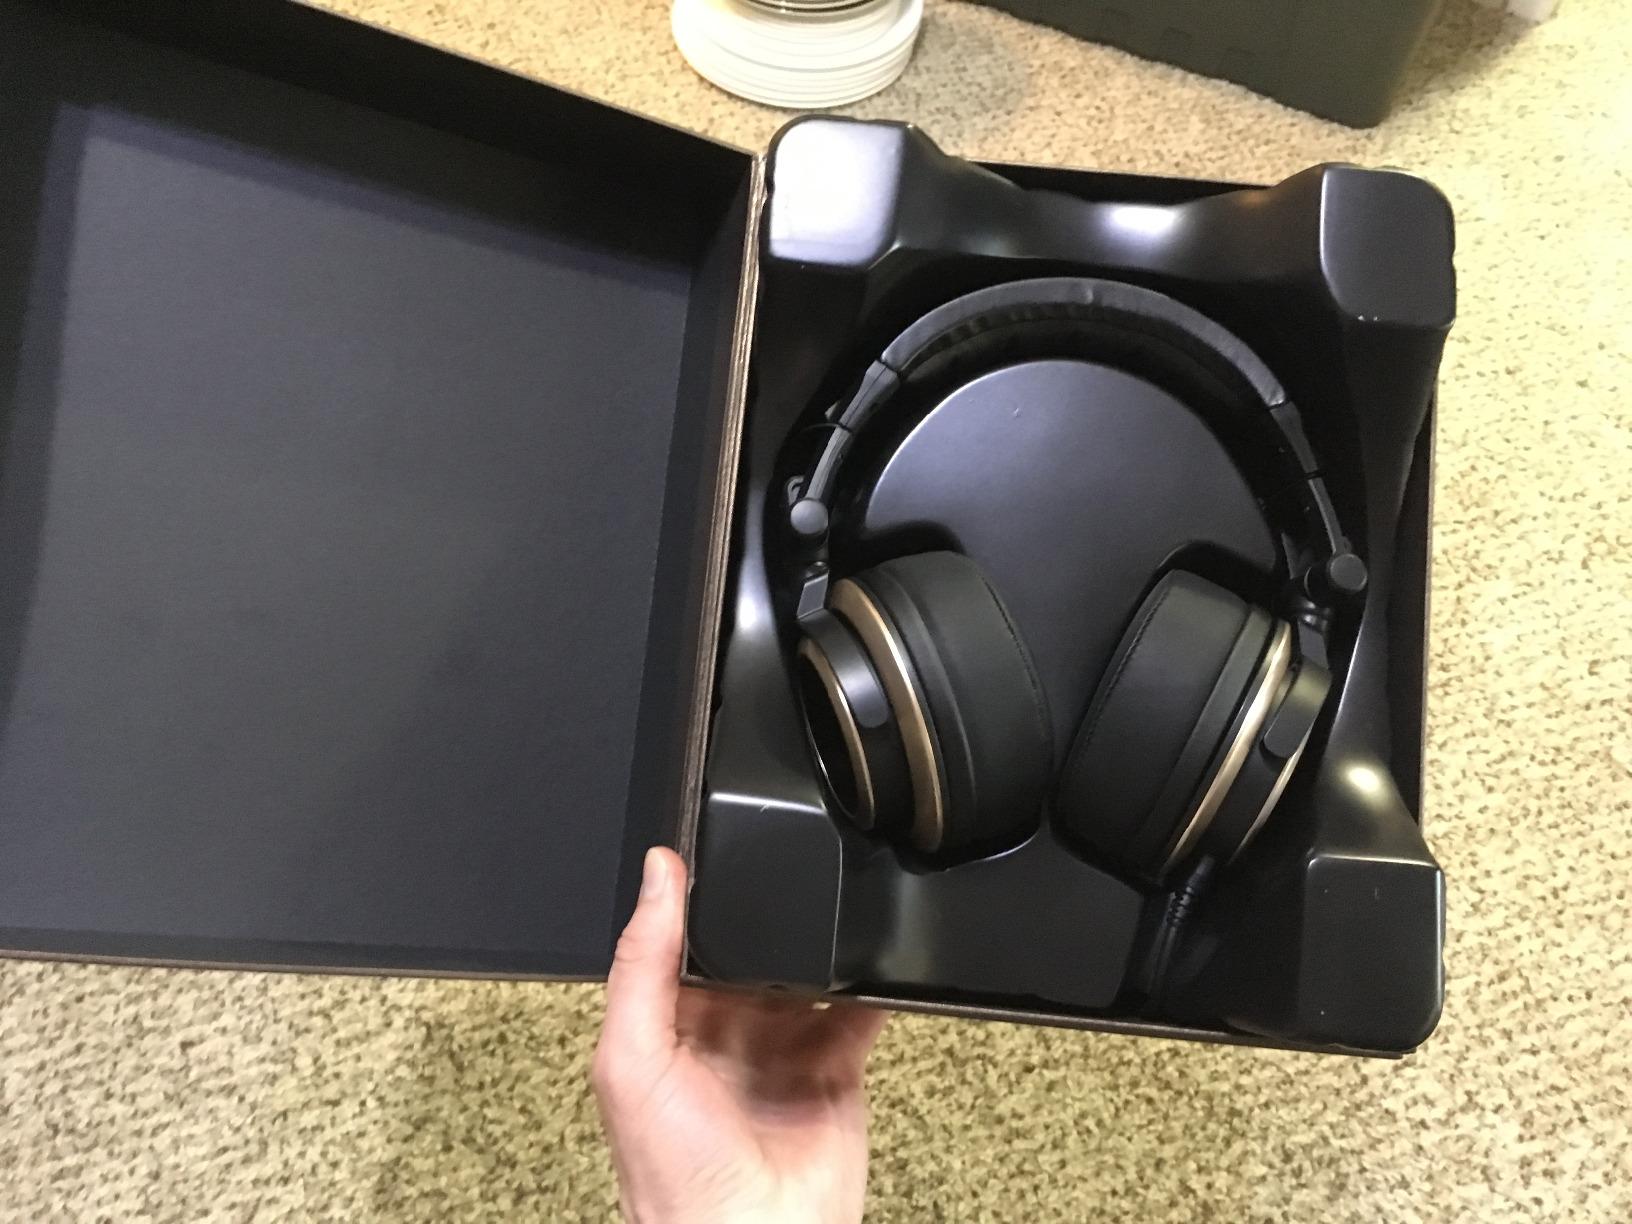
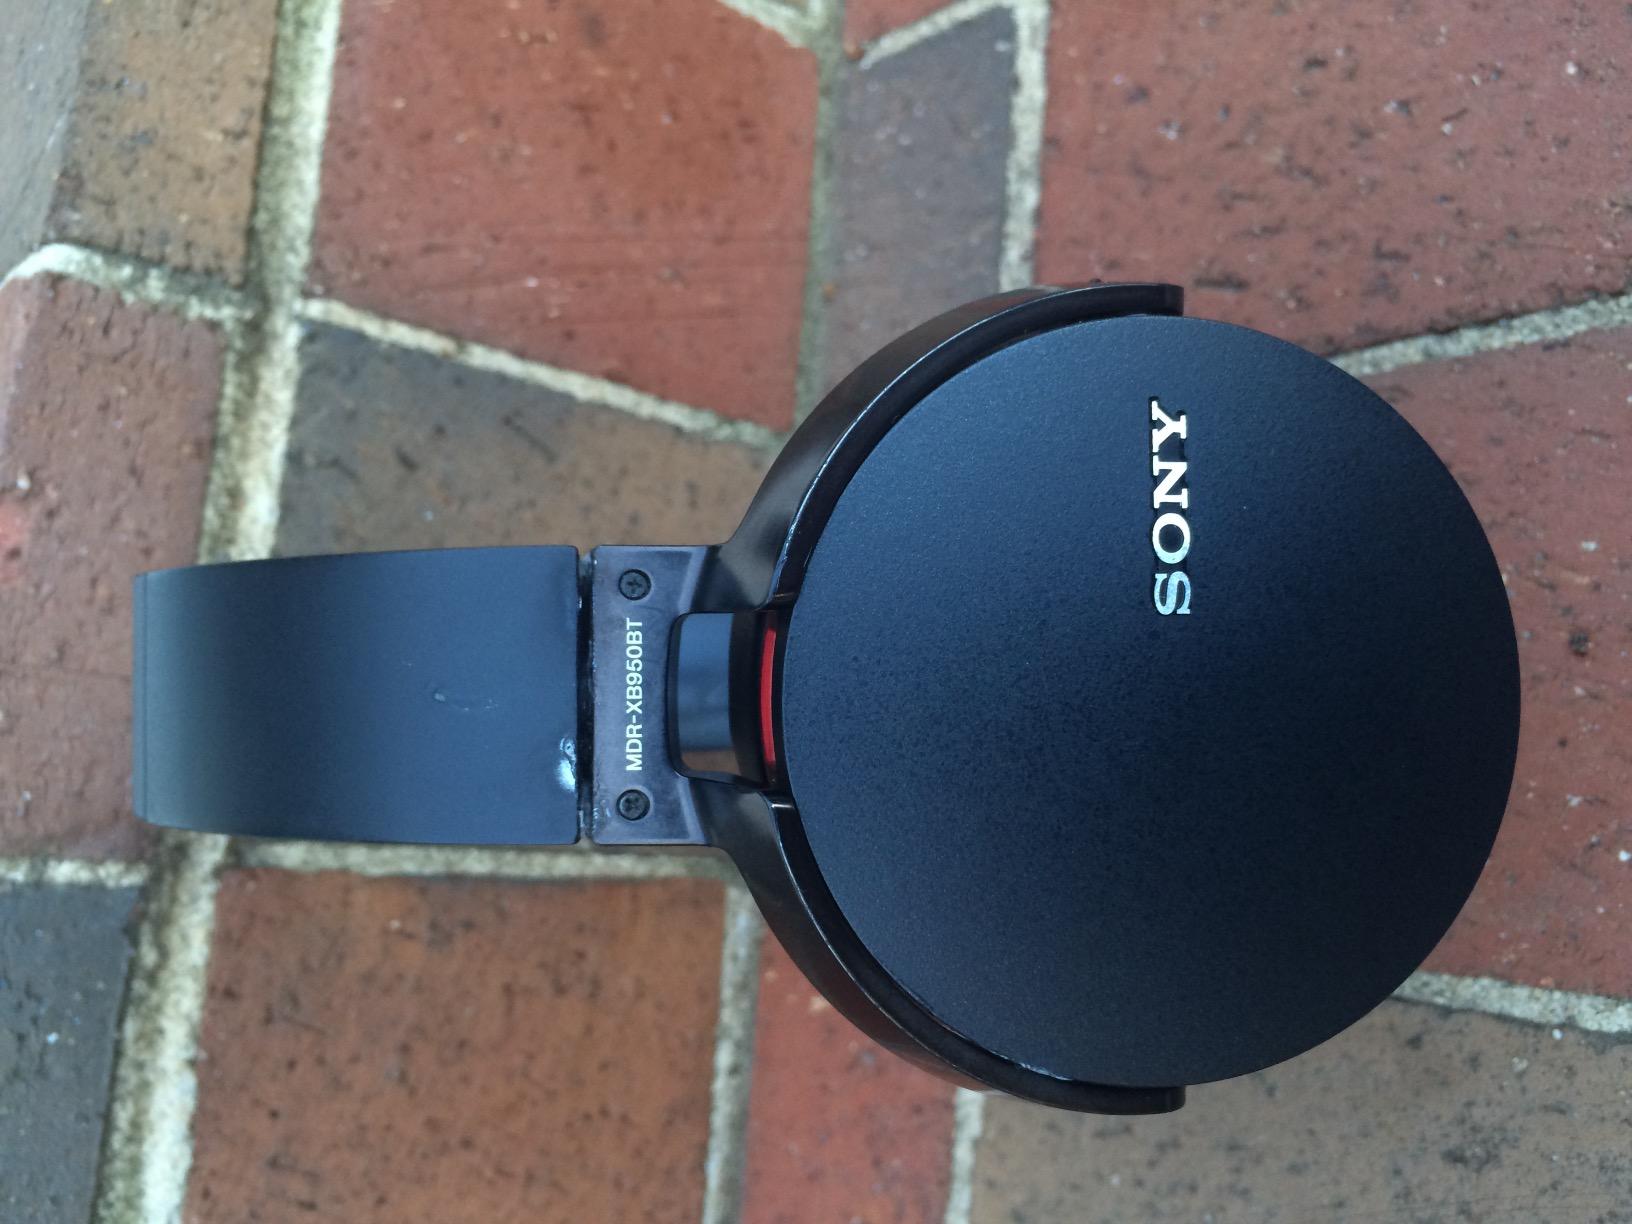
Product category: headphones
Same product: no